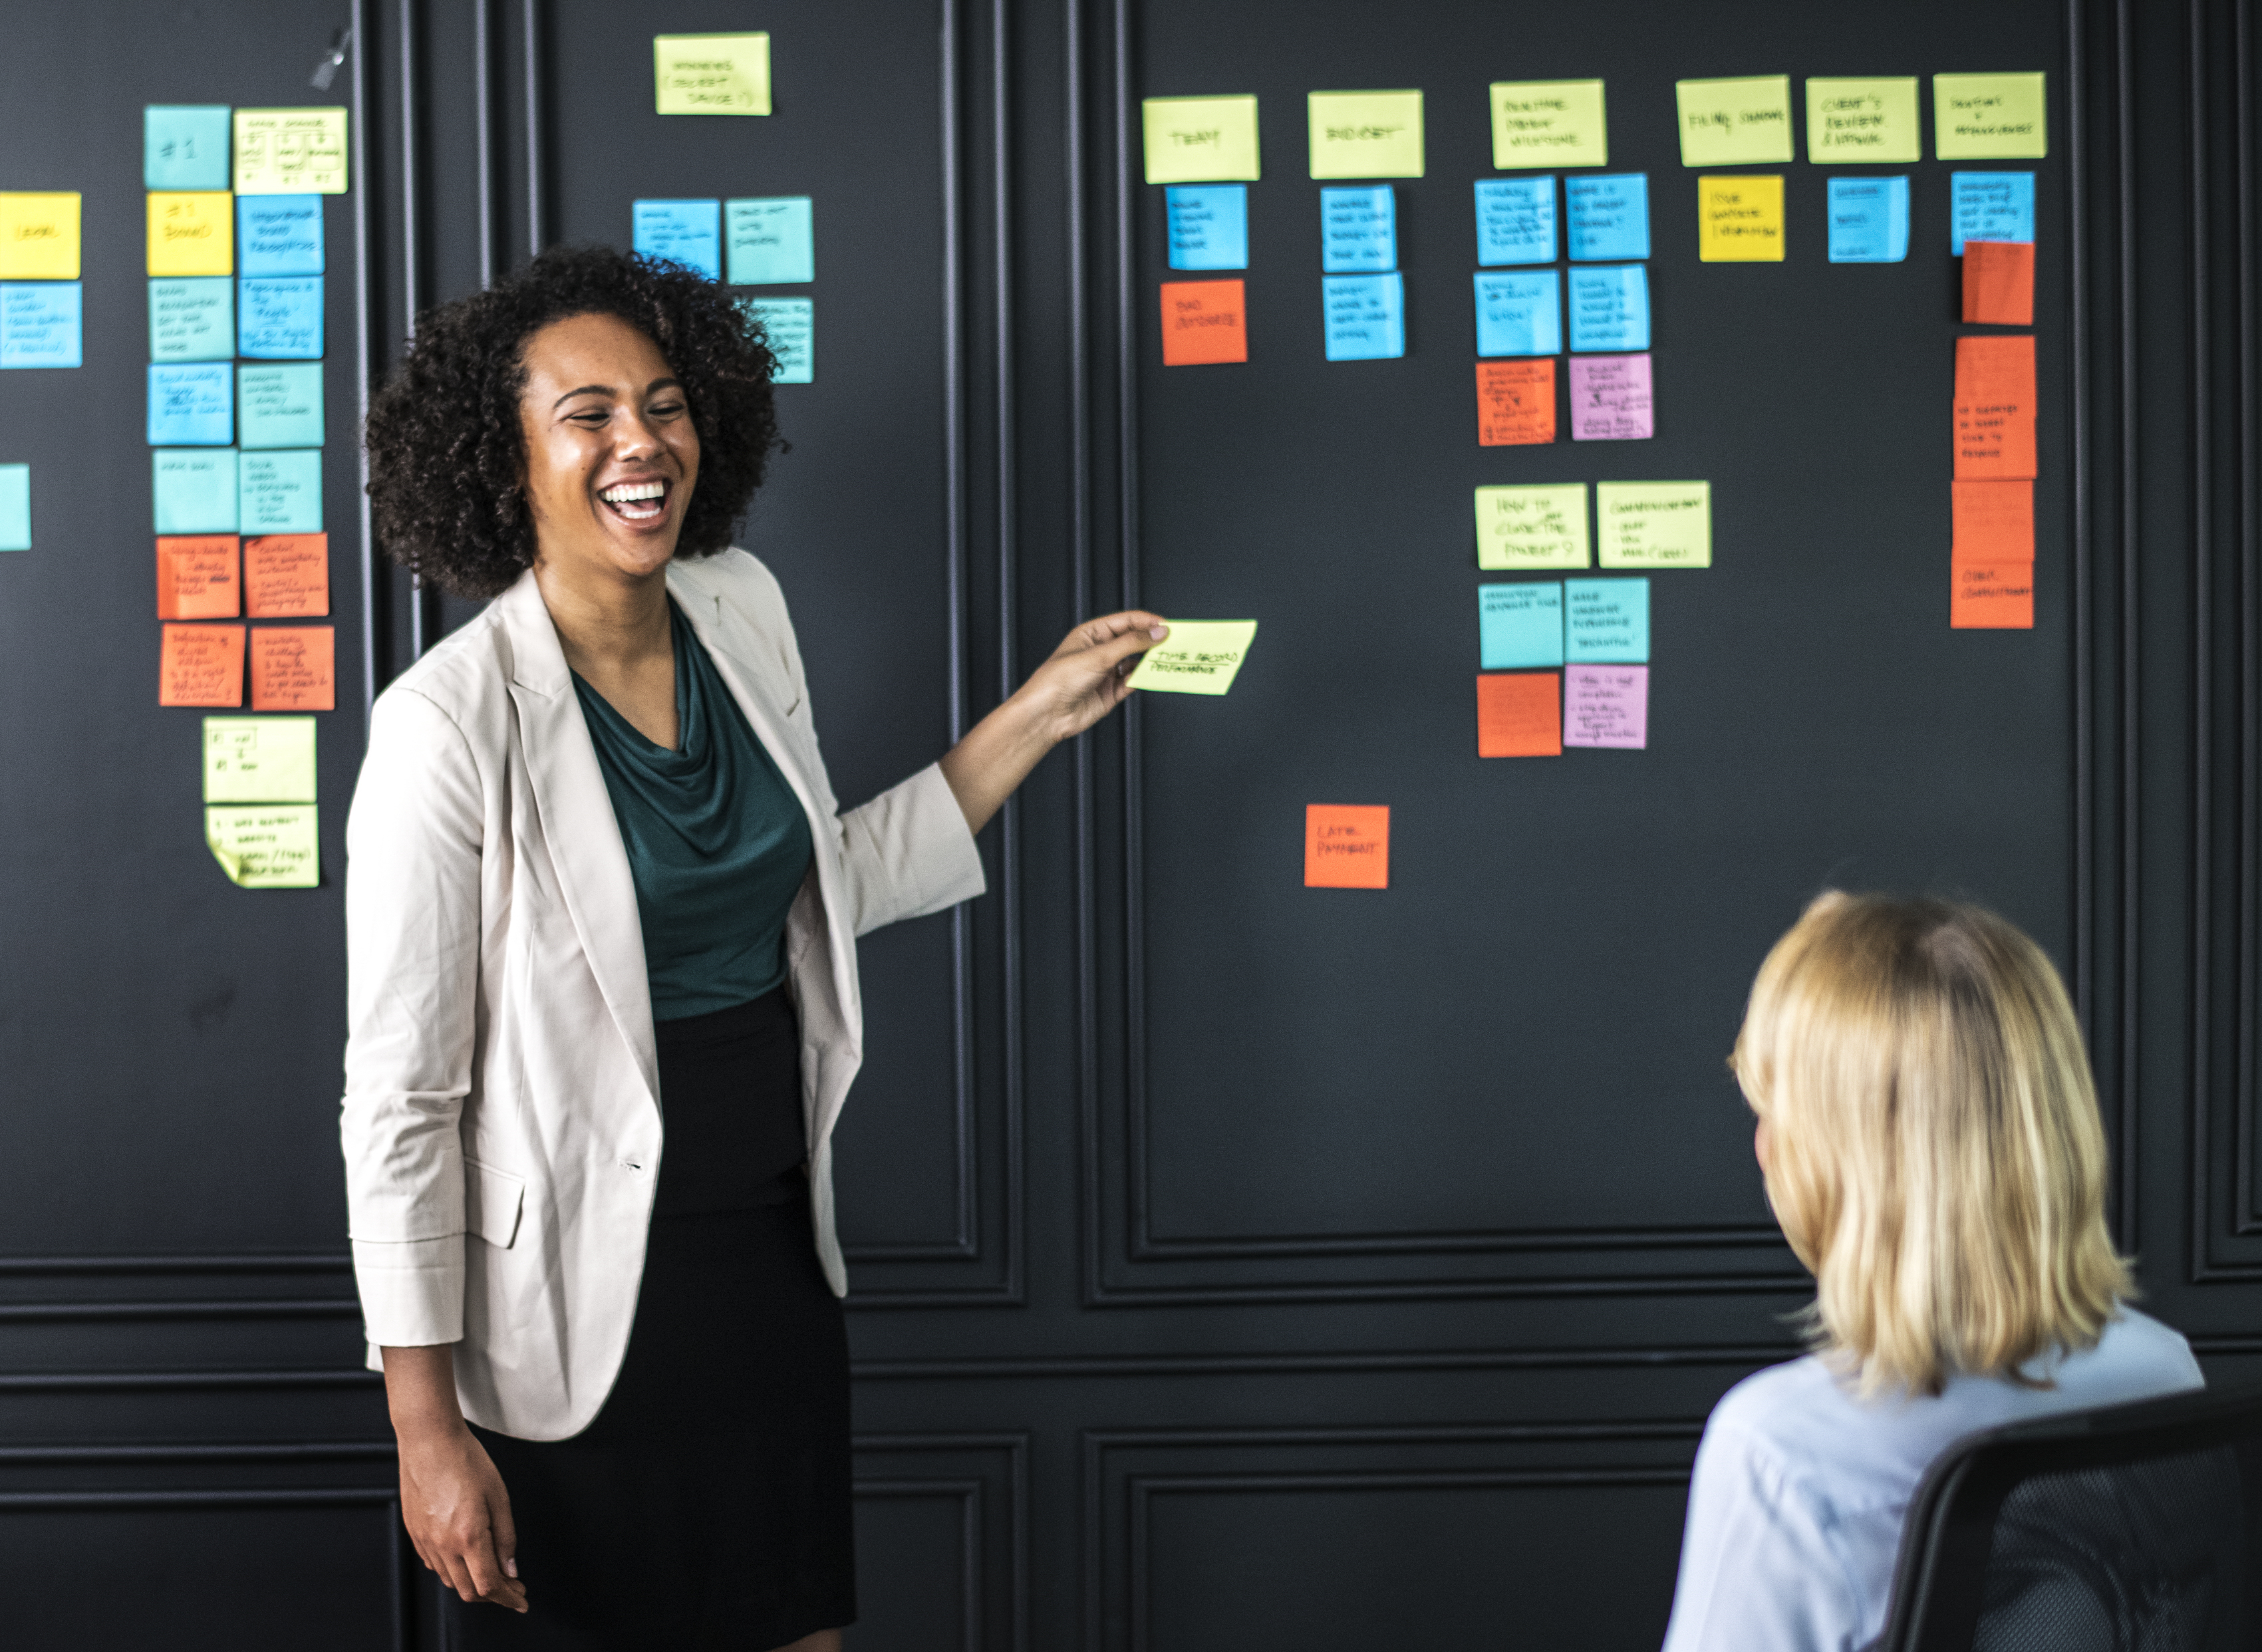
african american, african descent, afro, american, analyzing, black, blond, board, brainstorming, briefing, business, businesspeople, businesswoman, caucasian, colleagues, communication, concentration, coworker, creative, discussing, discussion, diverse, european, group, ideas, indoors, information, looking, meeting, meeting room, multicolored, note, office, pointing, presentation, professional, sticky note, sticky notepaper, team, teamwork, togetherness, wall, westerner, woman, workplace, job, conversation